Hatyapuri (film)

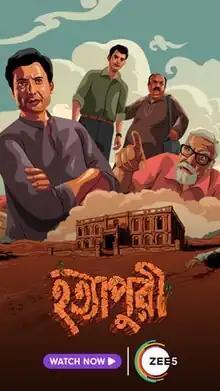

Hatyapuri is a 2022 Indian Bengali-language thriller film directed by Sandip Ray based on the novel of the same name by Satyajit Ray, which was originally published in 1979. The film stars Indraneil Sengupta as Feluda. The film worked as a second reboot after "the first reboot film Badshahi Angti (2014)" and also a loose sequel of "Badshahi Angti".